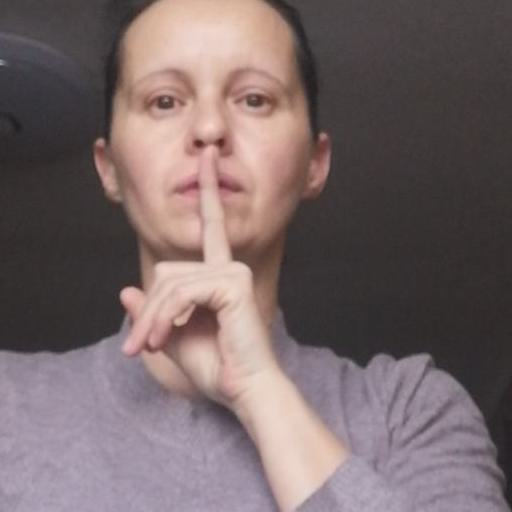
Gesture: mute